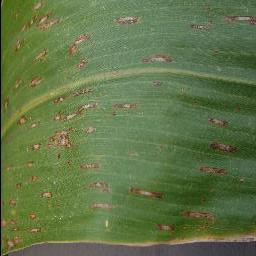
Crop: corn
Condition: (maize)_cercospora_spot_gray_spot